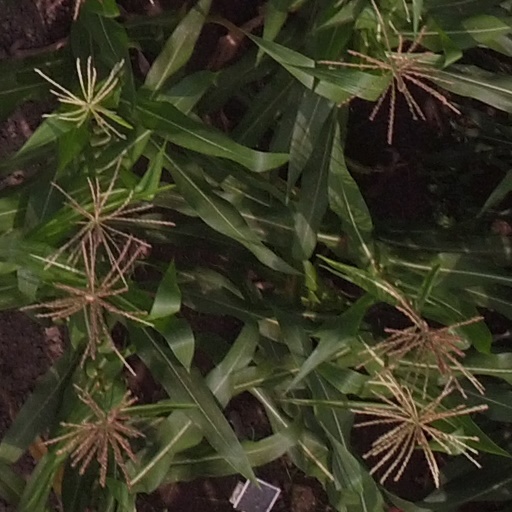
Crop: maize; corn